Sport in the United Kingdom

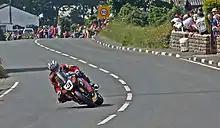
John McGuinness at the Isle of Man TT

Tennis is yet another sport which originated in the United Kingdom, first originating in the city of Birmingham between 1859 and 1865 as a more open variant of the historical real tennis, or Royal tennis, often associated with the Tudor monarchy of Henry VIII of England. However, it has not flourished there in recent decades: its profile is highly dependent on the Wimbledon Championships, the most prestigious event of the global tennis calendar. After Fred Perry's Wimbledon win in 1936, no British man won the singles until Andy Murray from Scotland did so in 2013. No British woman has won at Wimbledon since Virginia Wade in 1977. In addition, Perry's victory in the US National Championships (predecessor to the modern US Open) later in 1936 was the last for any British man in a Grand Slam singles event until Murray won the US Open in 2012. Wade remained the last British woman to win such an event until Emma Raducanu won the 2021 US Open. The governing body of the sport is the Lawn Tennis Association (LTA), which invests the vast profits from the tournament in the game in the hope of producing British champions, but a string of revamps of the coaching system have failed to raise the standard of LTA-trained players. The only British players of either sex to reach the world top 50 in recent years are Greg Rusedski, who learnt his tennis in Canada, Tim Henman and Murray, who did not pass through the LTA system either, and on the women's side Anne Keothavong and the late Elena Baltacha both slipped into the world's top 50 during their careers. Outside of Wimbledon fortnight tennis's profile in Britain is low, and since the 2007 retirement of Rusedski and Henman is now largely dependent on Murray, the current UK number 1. Very recently (2015–), the rise of a number of other players, notably doubles specialist Jamie Murray, and younger top 50 players Laura Robson, Heather Watson, Dan Evans and Kyle Edmund has been supplemented by the spectacular rise of British women's number one Johanna Konta from a position outside the top 100 to the top ten in the world in just under eighteen months leading to October 2016. As a result, Great Britain had a top ten ranked men's singles, men's doubles and women's singles players at the same time for the first time ever. More recently, Raducanu's 2021 US Open win made her the first player of either sex to win a Grand Slam singles event as a qualifier in the Open era, and elevated her into the world top 25; she would finish the 2021 season in the top 20.